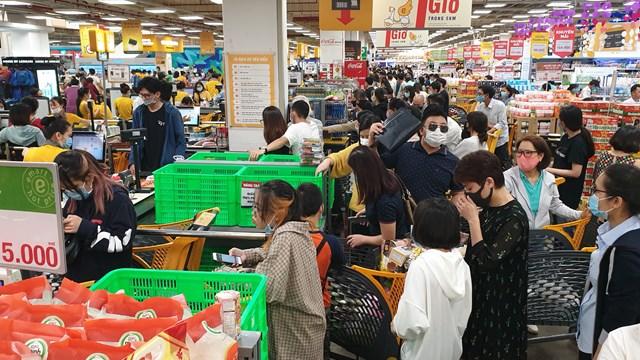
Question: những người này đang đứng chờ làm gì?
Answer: chờ tính tiền